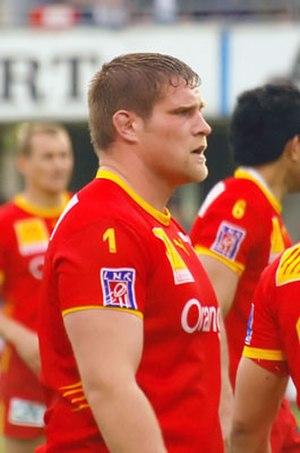
Vincent Debaty 2006
Vincent Debaty, né le 2 octobre 1981 à Woluwe-Saint-Lambert est un ancien joueur de rugby à XV belge naturalisé français et international français évoluant poste de pilier gauche. Depuis 2019, il est entraîneur de la mêlée de l'Oyonnax rugby.